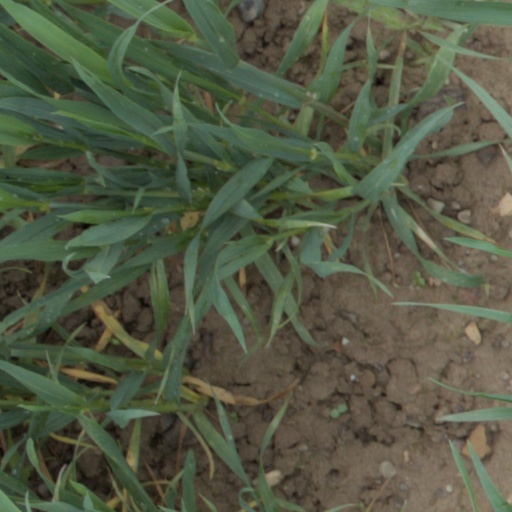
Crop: wheat